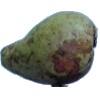
Label: Pear Stone 1